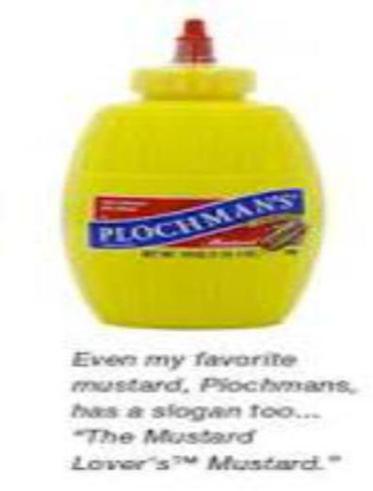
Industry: Food